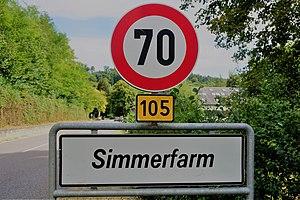
Lieu-dit Simmerfarm, commune de Habscht. Panneau de localisation.